Fliegerführer Atlantik

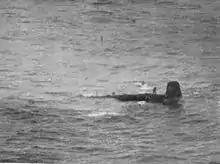
A "Condor" sinking. Airmen are exiting the aircraft, 26 July 1941, .

The creation of "Fliegerführer Atlantik" gave Dönitz cause for optimism. It was not always easy, communicating and coordinating with air and sea forces. U-boats were unable to make accurate navigation using sun or star sightings and even when convoys were located they had trouble homing in bombers because their short-range transmitters were too weak to reach the aircraft. However, they were strong enough to alert British defences. Harlinghausen was irritated when his aircraft communicated accurate locations and the U-boats failed to respond. Only when he complained to the BdU did he learn from Dönitz that the navy often failed to inform the "Luftwaffe" that there were no U-boats in the area to respond. There were also errors in reports pertaining to location and course of convoys. By the end of March, 1941, attempts at close cooperation were abandoned in favour of more flexible approached. Dönitz noted in his war diary that enemy signals about German air attacks would allow his intelligence (B-Dienst) to locate the convoy. He supposed that this would offer a better chance of interception.